Vetvenik

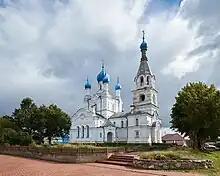
Church of St. Peter and St. Paul

Vetvenik is the second largest village of Yushkinskaya Volost which is a part of Gdovsky District of Pskov Oblast, Russia, located on the shore of Lake Peipus.